Desert rosy boa

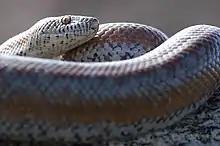
Desert rosy boa

The desert rosy boa's activity season follows local weather patterns; however, it is generally dormant during the winter, and active during the spring, summer, and fall. Like all snakes, it is dependent on external temperatures to promote such normal bodily functions as digestion and gestation. Throughout most of its range, the winter is too cold for these functions and the desert rosy boa goes into a dormant state called brumation. The spring is breeding season, resulting in its highest rate of activity. Most specimens of the desert rosy boa are encountered in spring as they leave the security of their rock piles and crevices to seek mates. Another reason why the desert rosy boa may be active on the surface of the ground is to find prey or new territory.